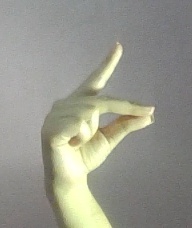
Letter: ta